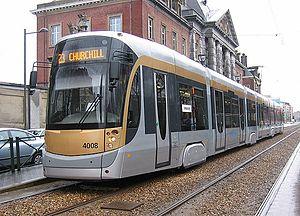
La ligne 23 du tram de Bruxelles est une ligne de tramway créée le 2 janvier 1923 qui reliait avant le 14 mars 2011, Vanderkindere à Uccle au plateau du Heysel via Montgomery en empruntant l’axe de grande ceinture, avec un passage souterrain entre Pétillon et Meiser.
La Société des transports intercommunaux de Bruxelles généralement abrégée STIB, en néerlandais Maatschappij voor het Intercommunaal Vervoer te Brussel, est un organisme d’intérêt public bruxellois de transport public.
Les T4000 sont de nouveaux trams à plancher bas intégral, de long gabarit et très grande capacité. Ils sont dotés de larges doubles portes, donnant accès à un intérieur muni de sièges garnis de cuir et de longs pans en bois et inox pouvant être comparé au style « art nouveau ».